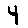
Label: 4